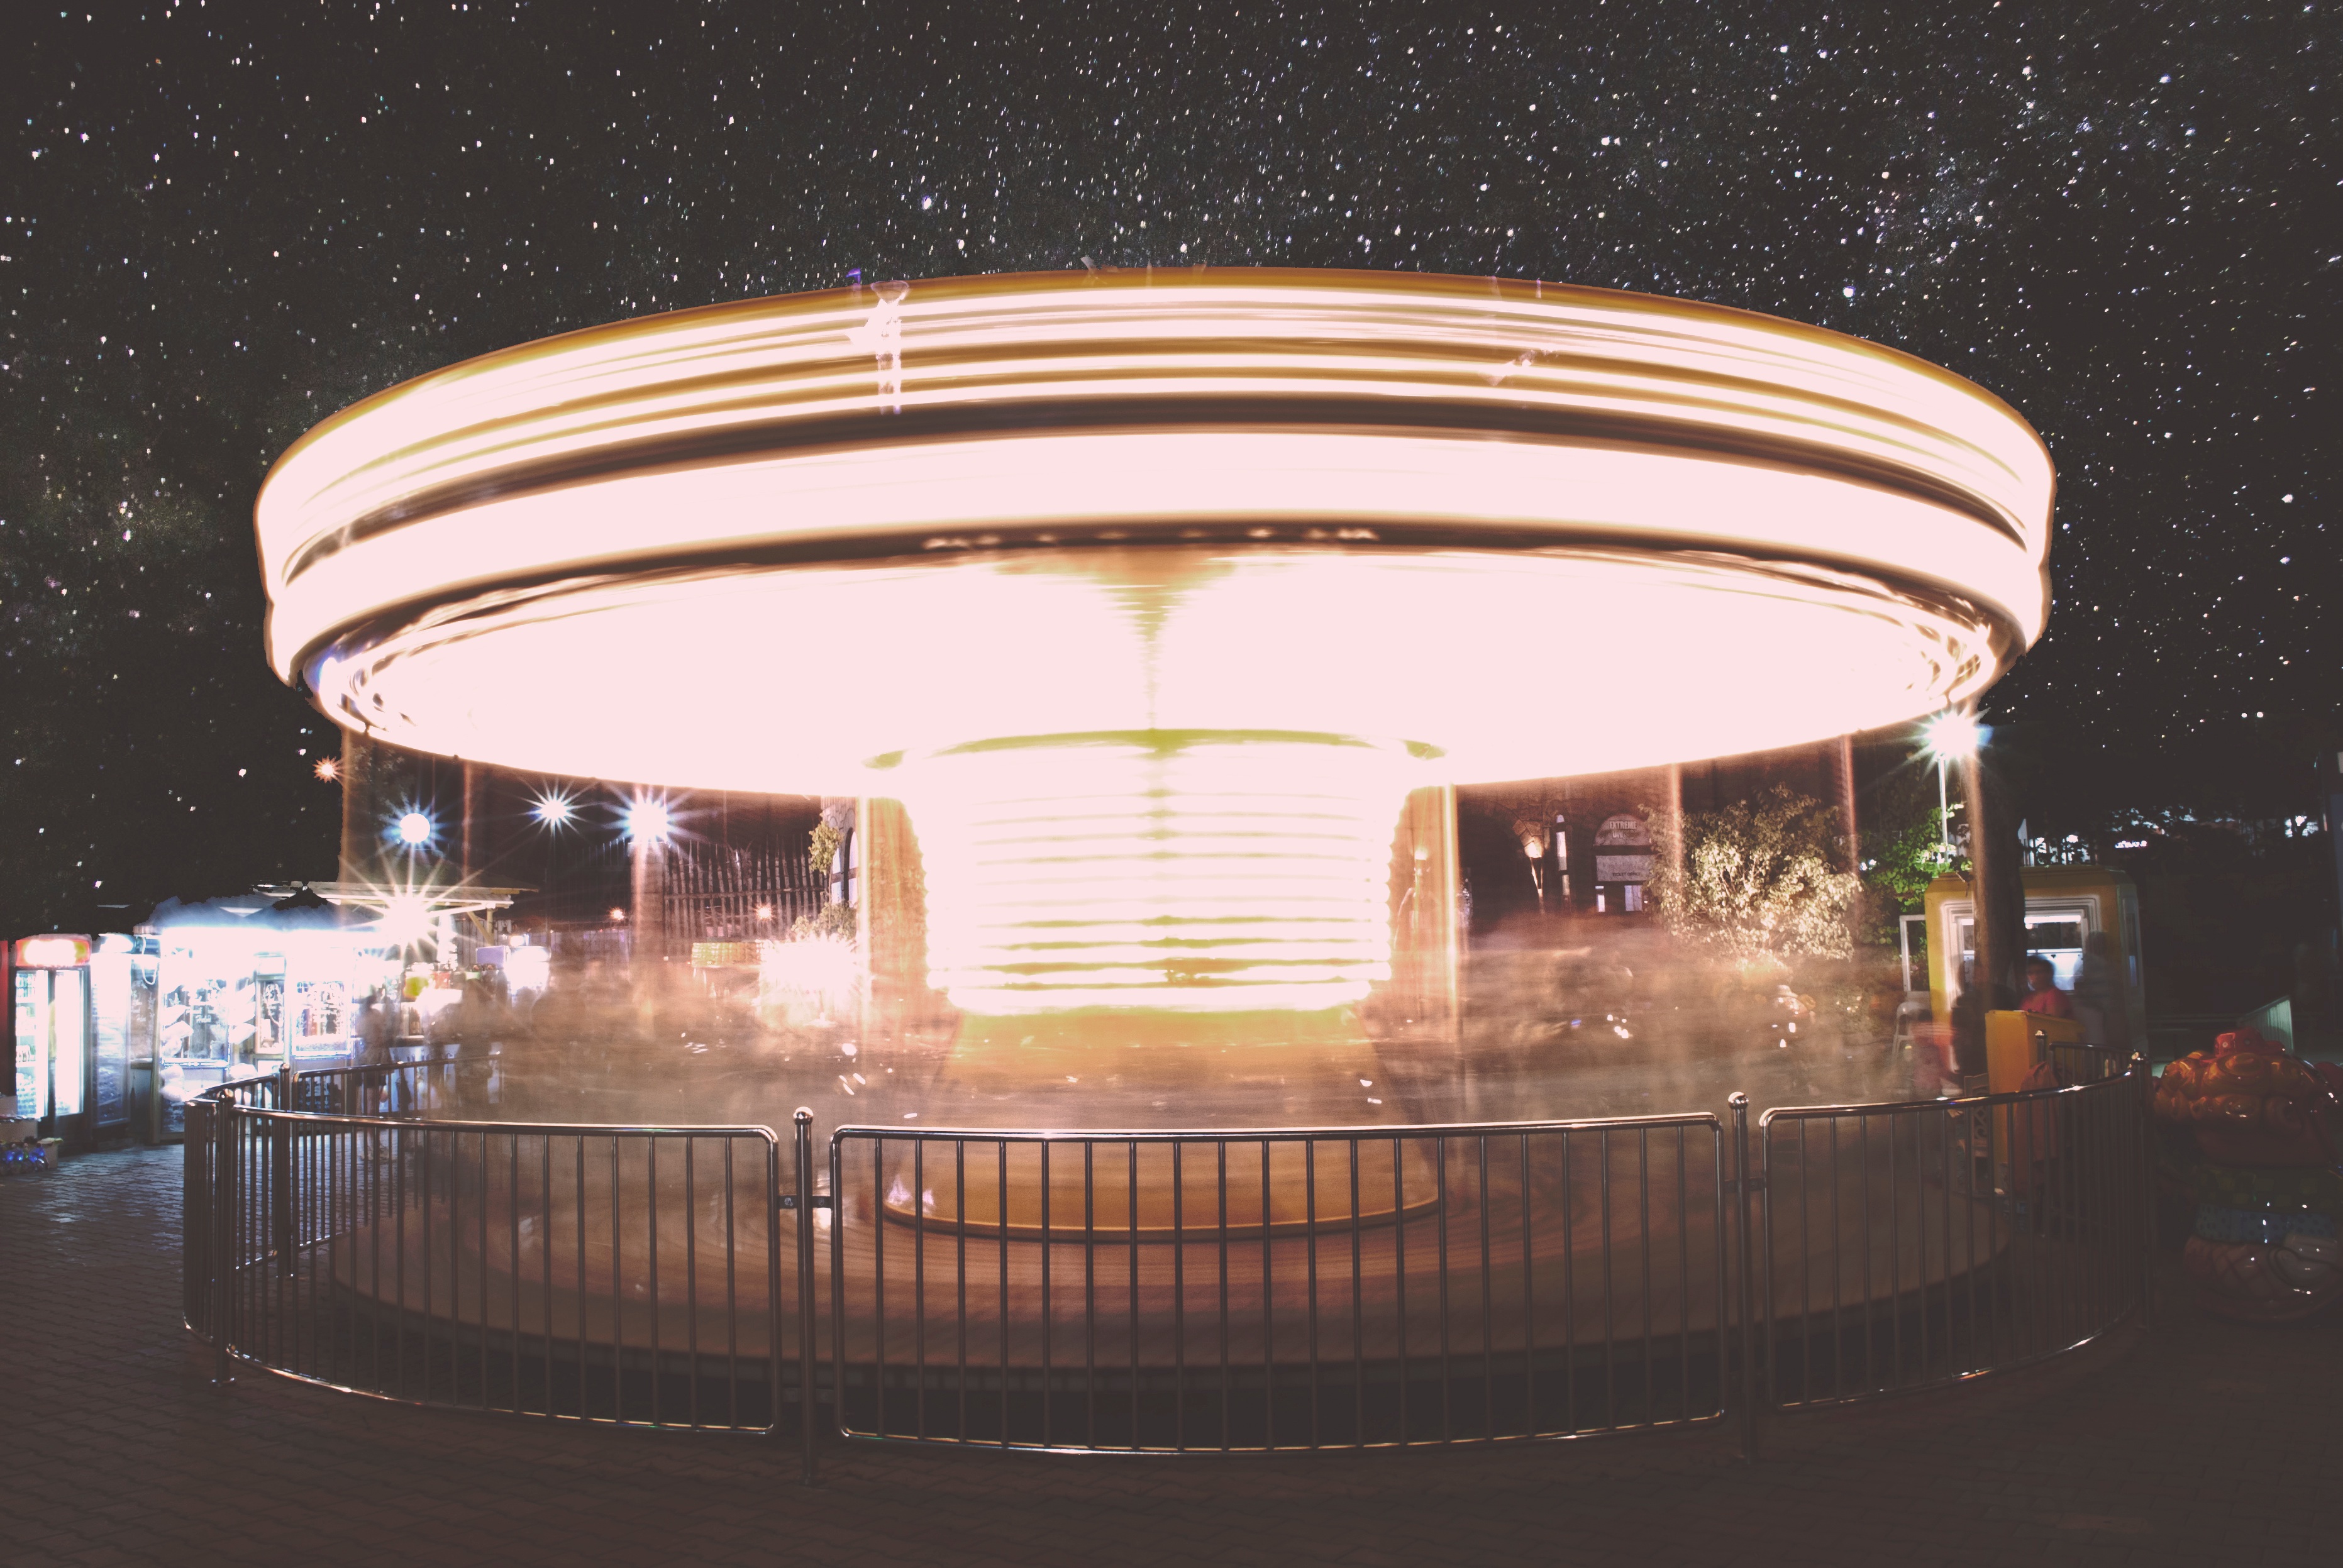
light, structure, night, ceiling, ride, merrygo round, carousel, spinning, lighting, theatre, shape